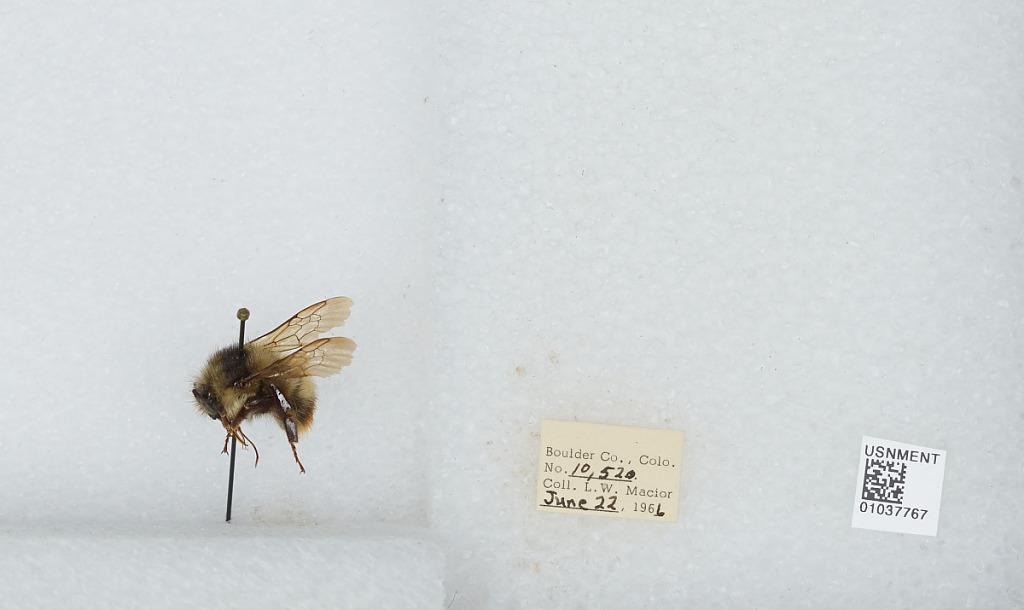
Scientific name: Bombus (Pyrobombus) mixtus Cresson
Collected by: L. Macior
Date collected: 1966-6-22
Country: United States
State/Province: Colorado
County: Boulder
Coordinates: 40.015, -105.27